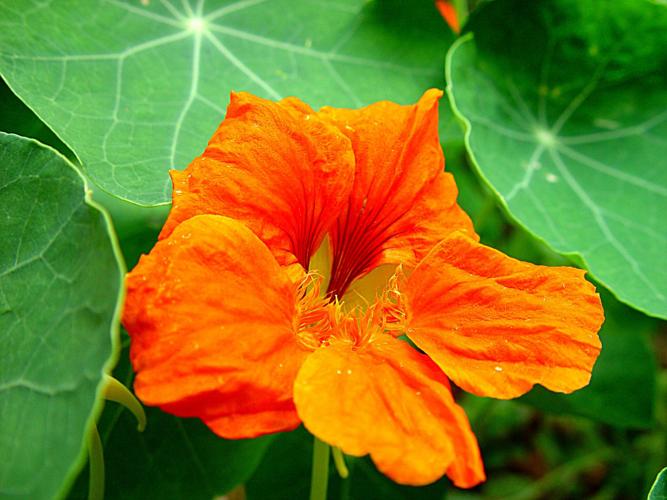
Label: watercress